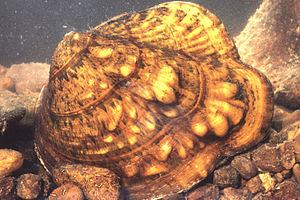
Quadrula est un genre de mollusques bivalves d'eau douce.
Unionidae est une famille de mollusques bivalves d'eau douce appartenant à l'ordre monophylétique des Unionoida.